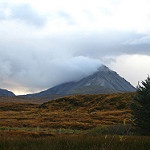
Scene: Outdoor